Predrag Vušović

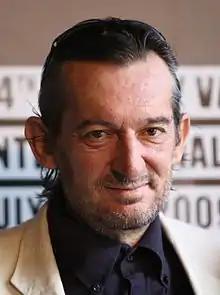

Predrag "Pređo" Vušović (29 August 1960 – 17 February 2011) was a Croatian actor. He appeared in more than fifty films from 1983 to 2011.